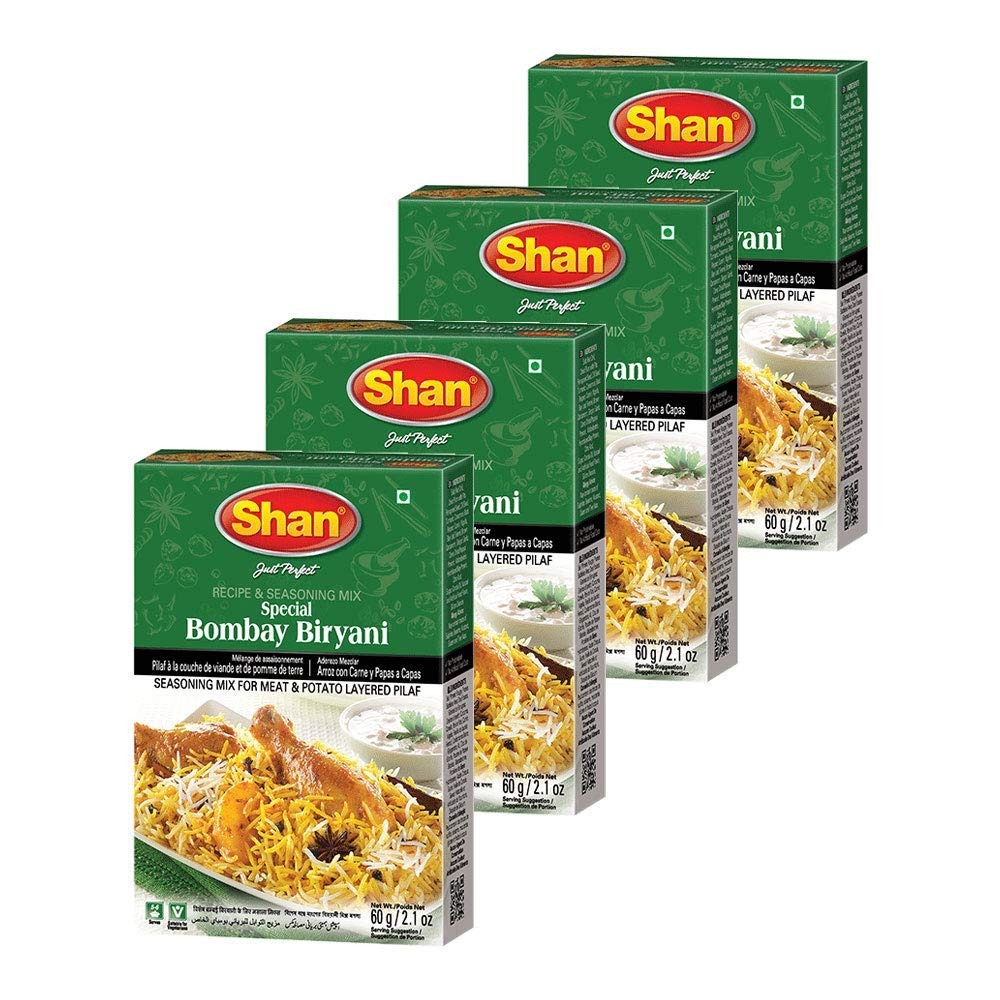
Item Name: Shan - Special Bombay Biryani Seasoning Mix (60g) - Spice Packets for Spicy Meat Pilaf (Pack of 4)
Bullet Point 1: Quantity - Shan Bombay Biryani Recipe and Seasoning Mix comes packaged and sealed in a box containing a packet of 60g of spices.
Bullet Point 2: Easy to use - All the ingredients and instructions are given at the back of the box.
Bullet Point 3: Easy to prepare - Now you don’t need to gather a variety of different masalas to make Biryani, just use this seasoning and herbs mix and you are good to go.
Bullet Point 4: Serving Size - One packet of Shan Bombay Biryani Masala is good to serve 8 people.
Bullet Point 5: Quality Control - All our products are carefully packaged under the most hygienic conditions according to international quality standard.
Value: 8.44
Unit: Ounce

Price: 4.63